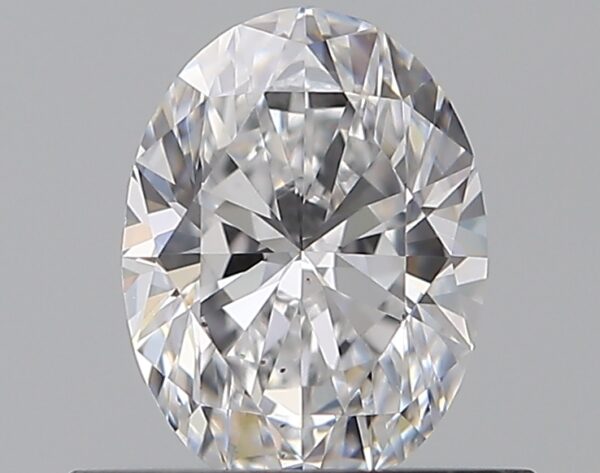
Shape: oval
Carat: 0.55
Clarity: VS2
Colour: D
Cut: EX
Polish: EX
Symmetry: VG
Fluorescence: N
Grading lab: GIA
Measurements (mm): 6.27 x 4.63 x 2.93